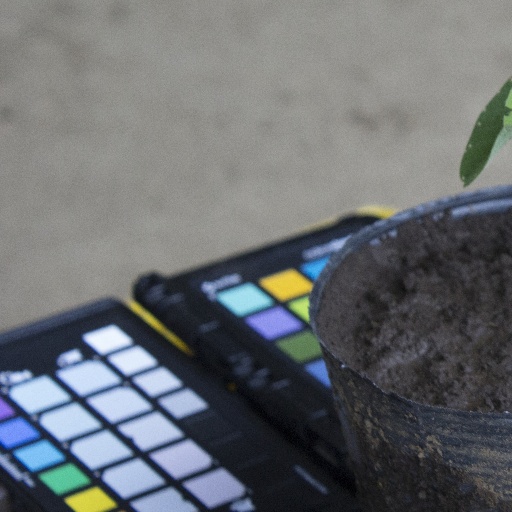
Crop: soybean